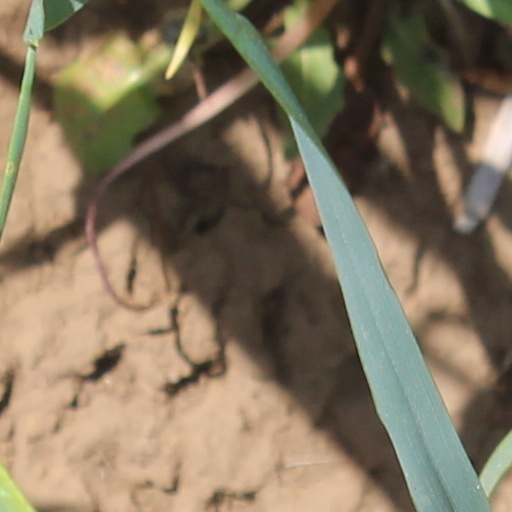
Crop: wheat